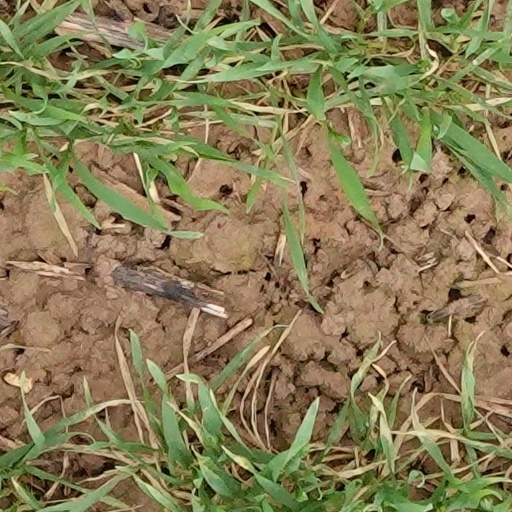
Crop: wheat